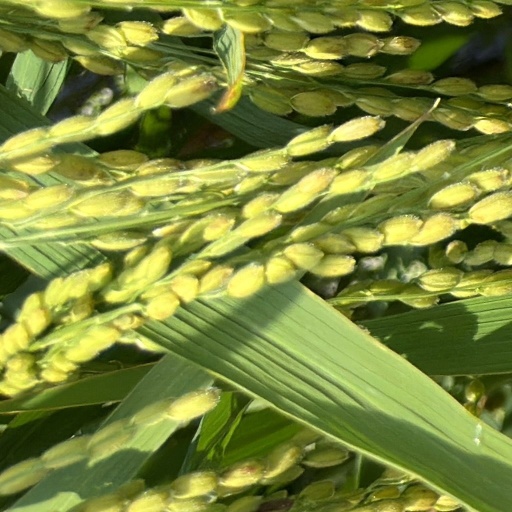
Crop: rice